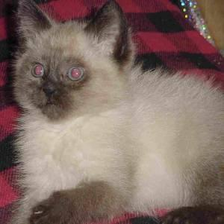
Species: cat
Breed: Siamese